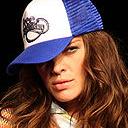
Age: 28